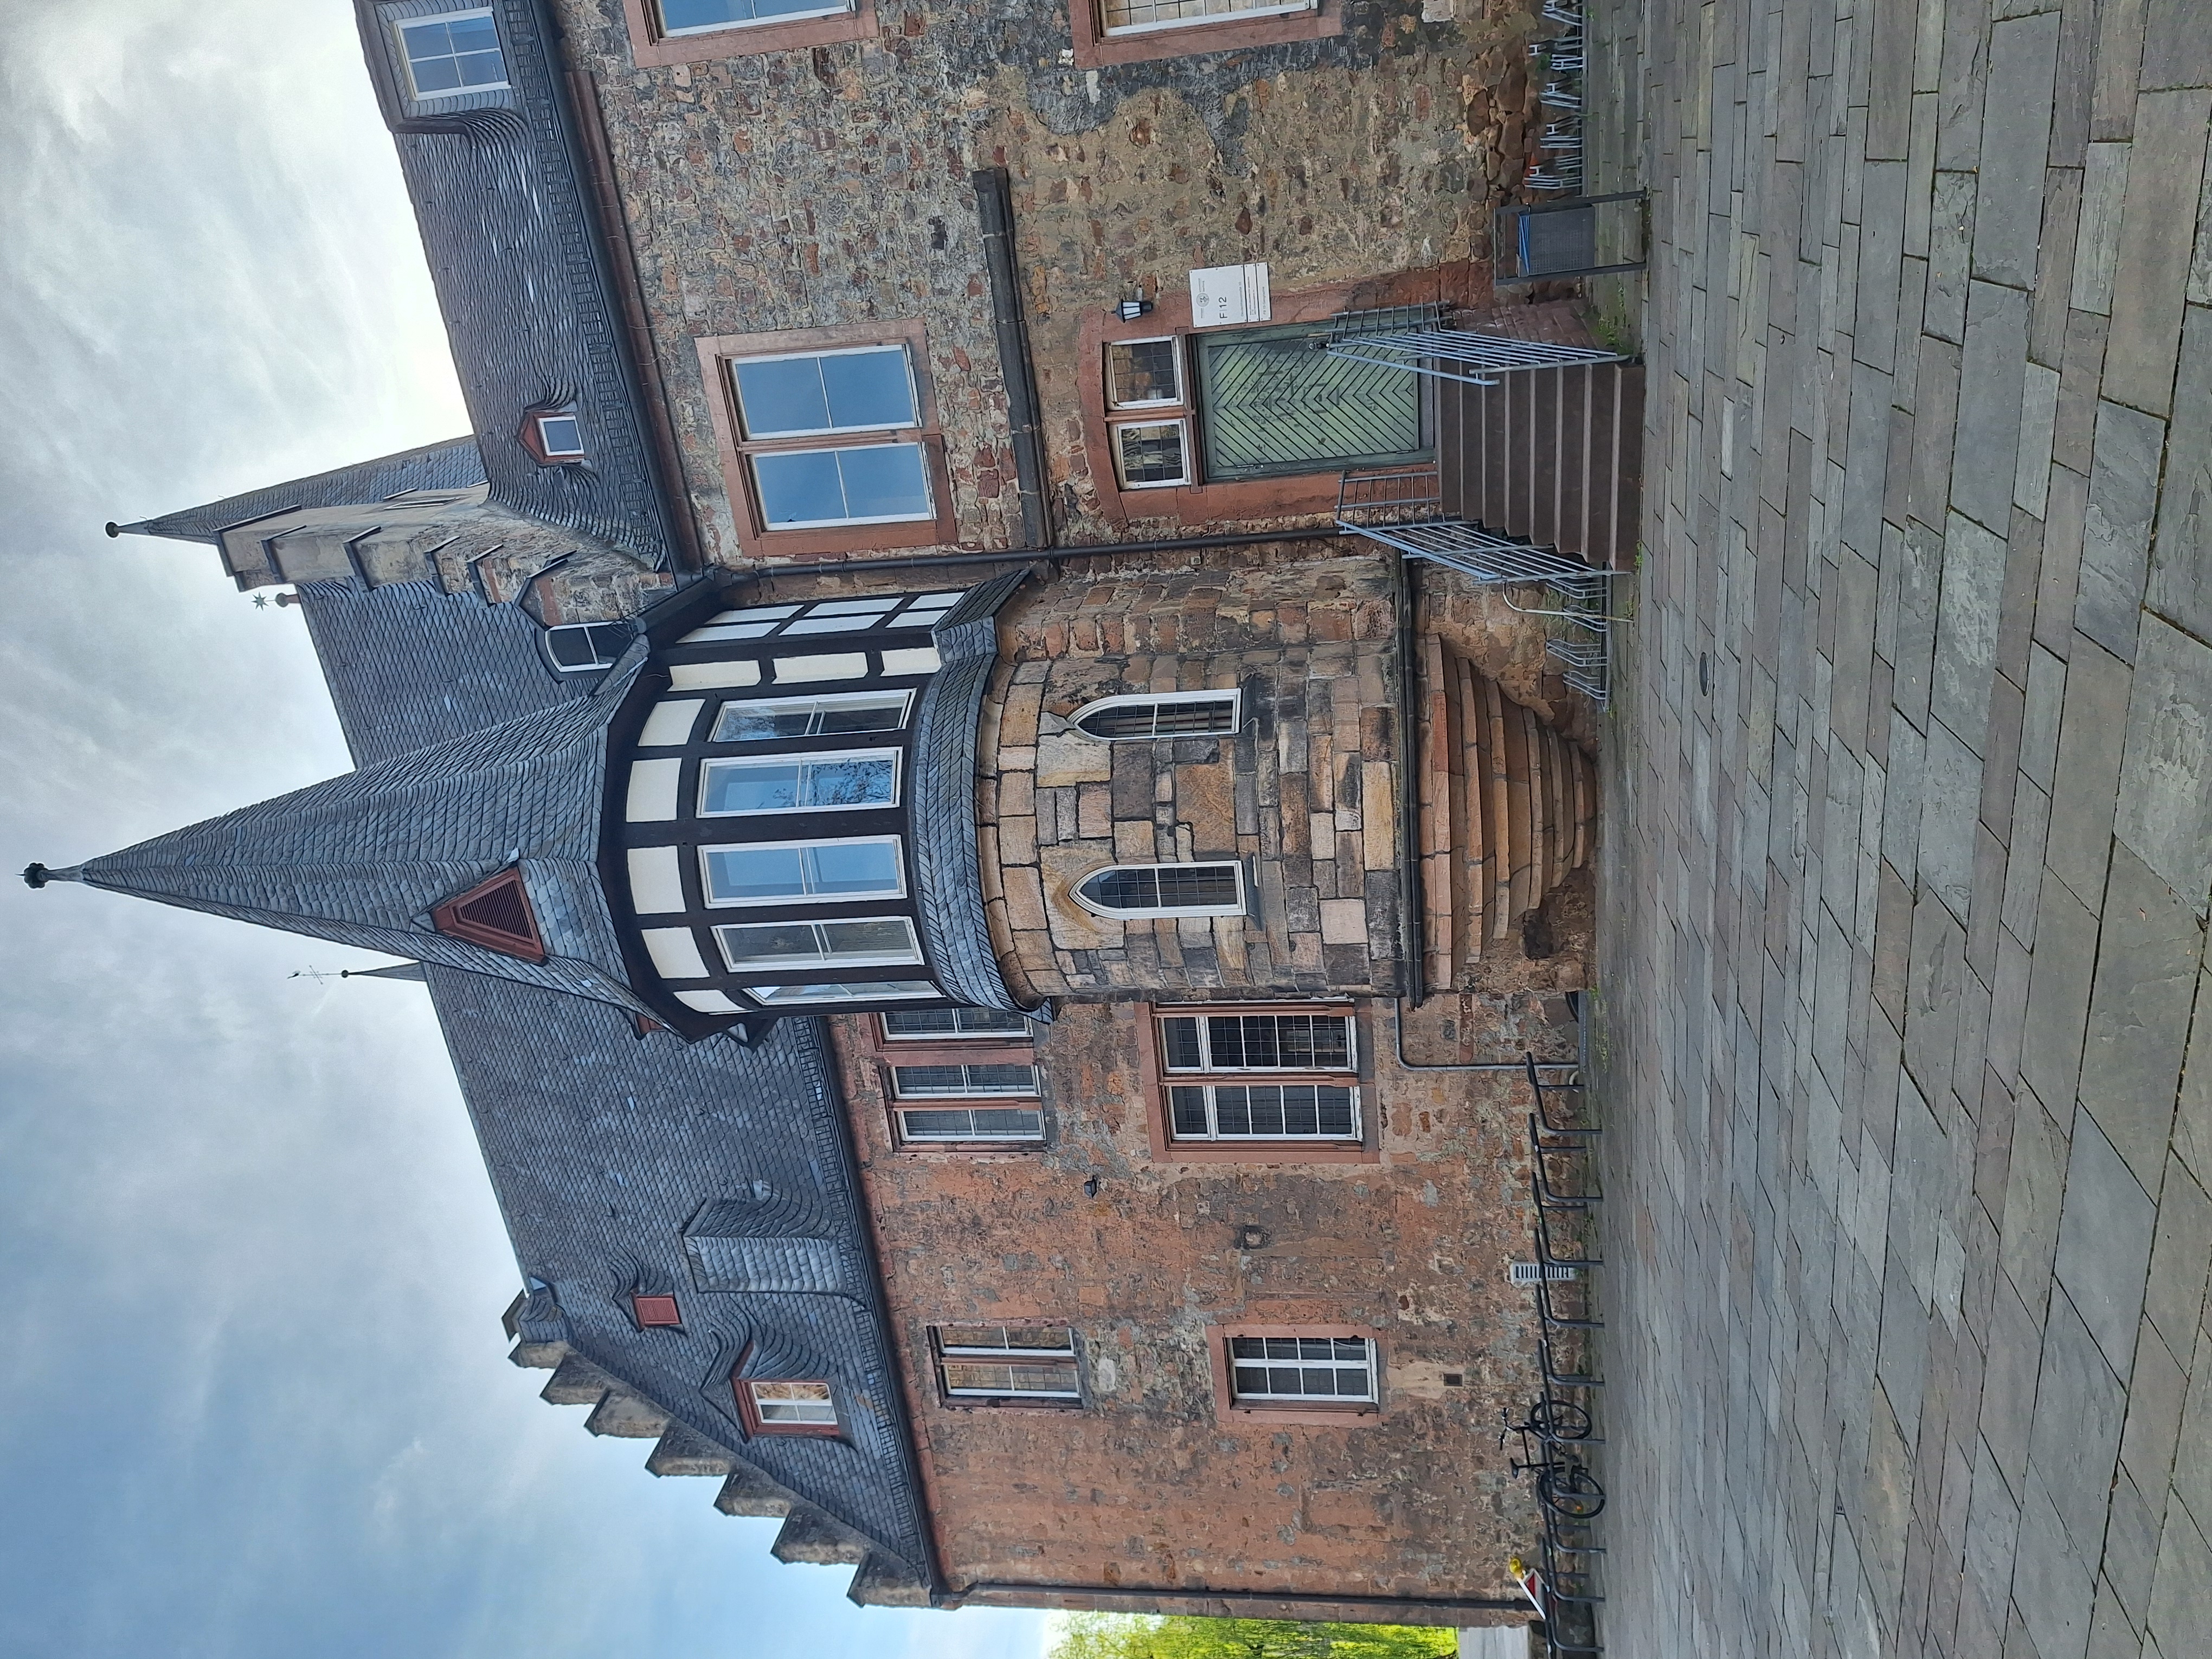
Building: Deutschhausstraße 10, Deutches Haus, Fachbereich Geographie